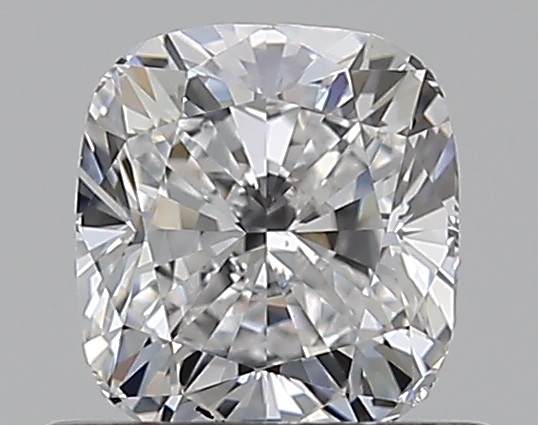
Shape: cushion
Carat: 0.59
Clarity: VS2
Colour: D
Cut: VG
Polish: EX
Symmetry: GD
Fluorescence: F
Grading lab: GIA
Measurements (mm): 4.97 x 4.54 x 3.23